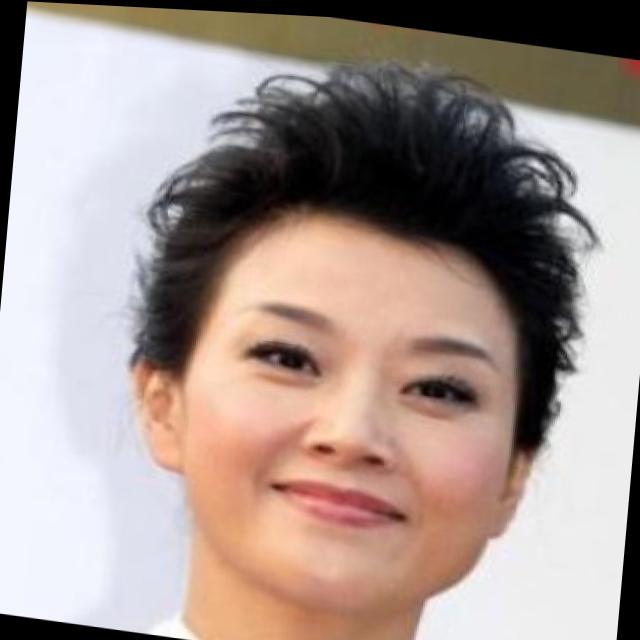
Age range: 45-64